Timeline of US intervention in the Syrian civil war

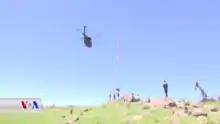
U.S. military helicopters fly over northeastern Syria

On 1 January 2017, a United States drone strike killed Abu Omar al-Turkistani, a Jabhat Fatah al-Sham and Turkistan Islamic Party military commander, and three other JFS members near the town of Sarmada in the northern Idlib Governorate.